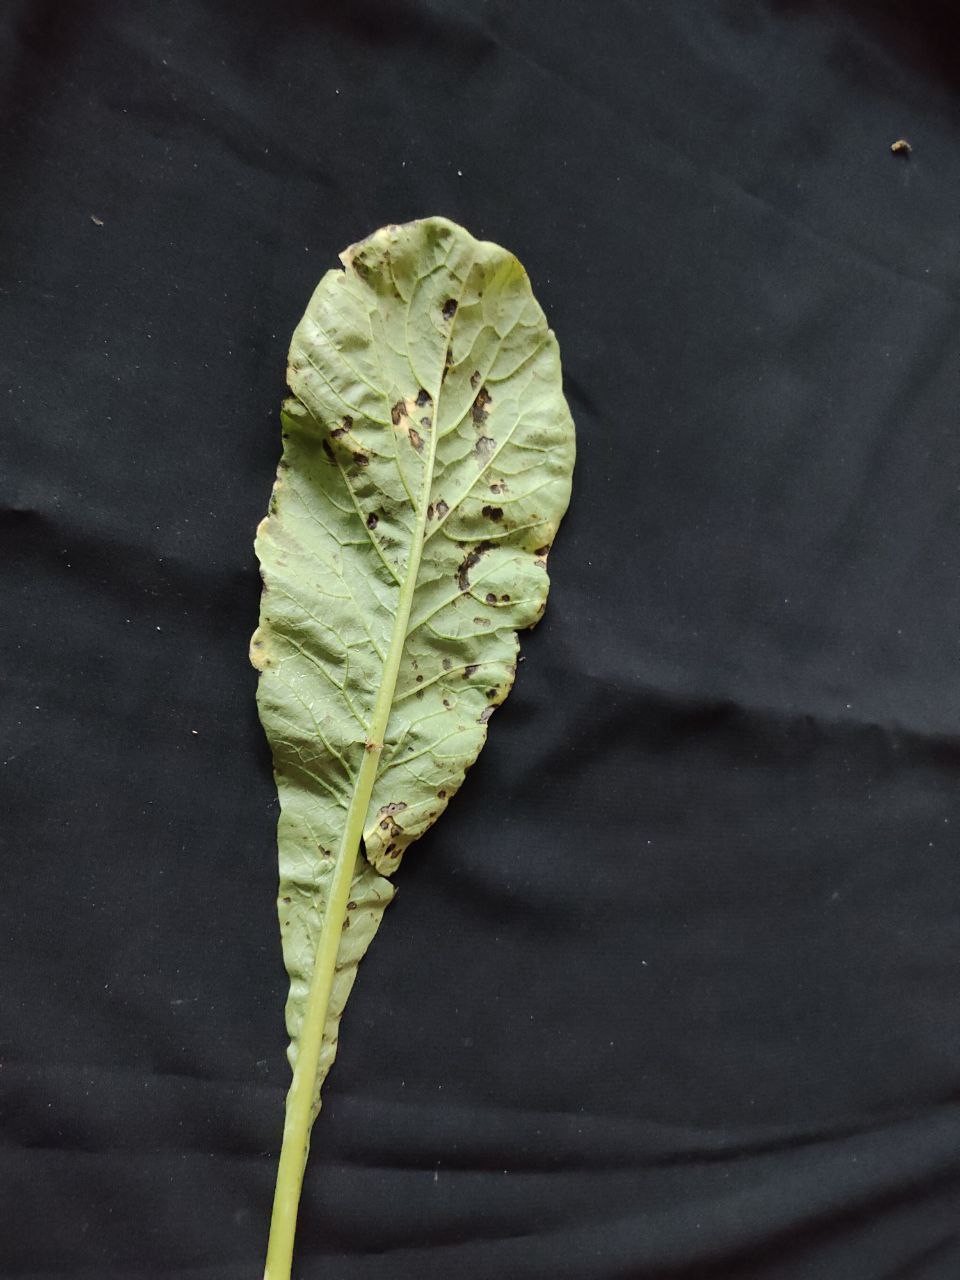
Label: Black leaf spot